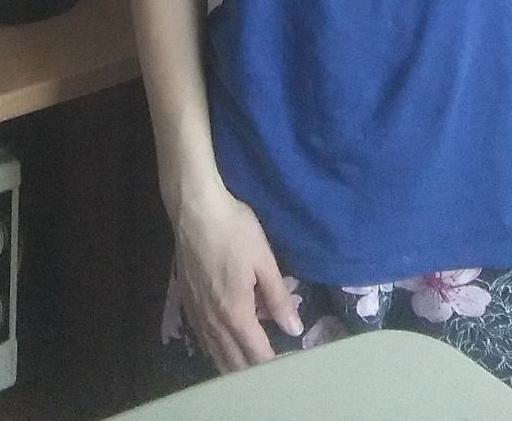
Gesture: no_gesture